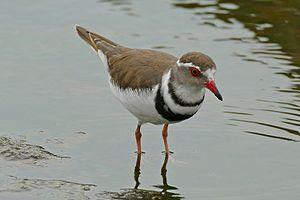
Le Pluvier à triple collier est une petite espèce de limicole appartenant à la famille des Charadriidae.